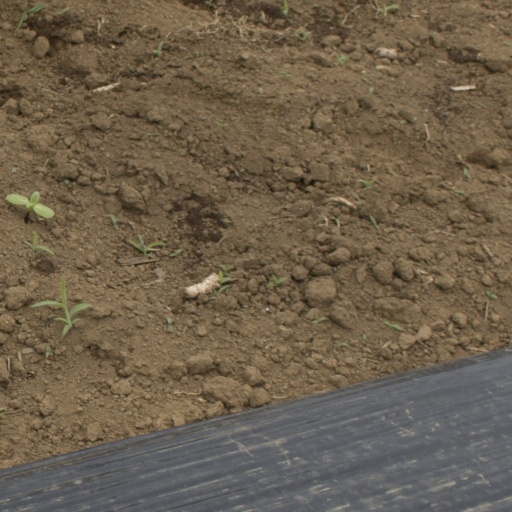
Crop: Jerusalem artichoke